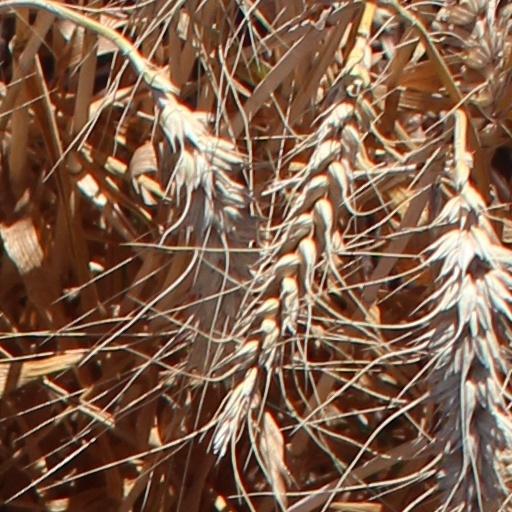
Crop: wheat